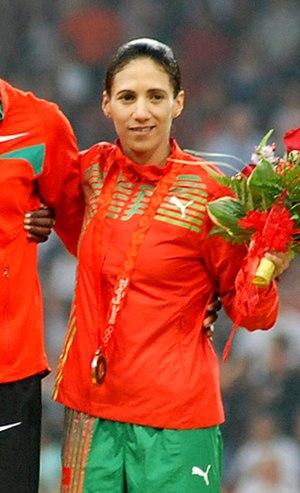
Hasna Benhassi, née le 1ᵉʳ juin 1978 à Marrakech, est une athlète marocaine spécialiste des courses de demi-fond.